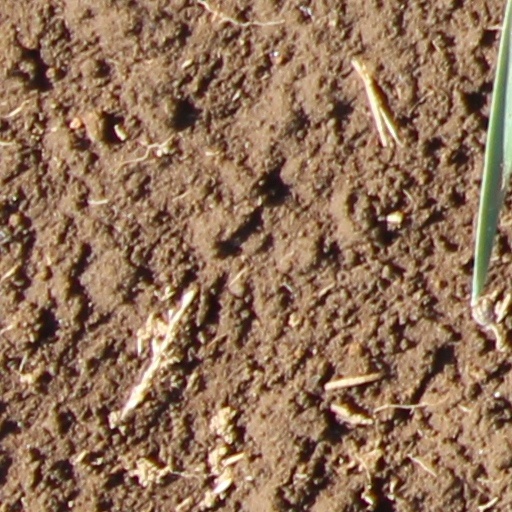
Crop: wheat